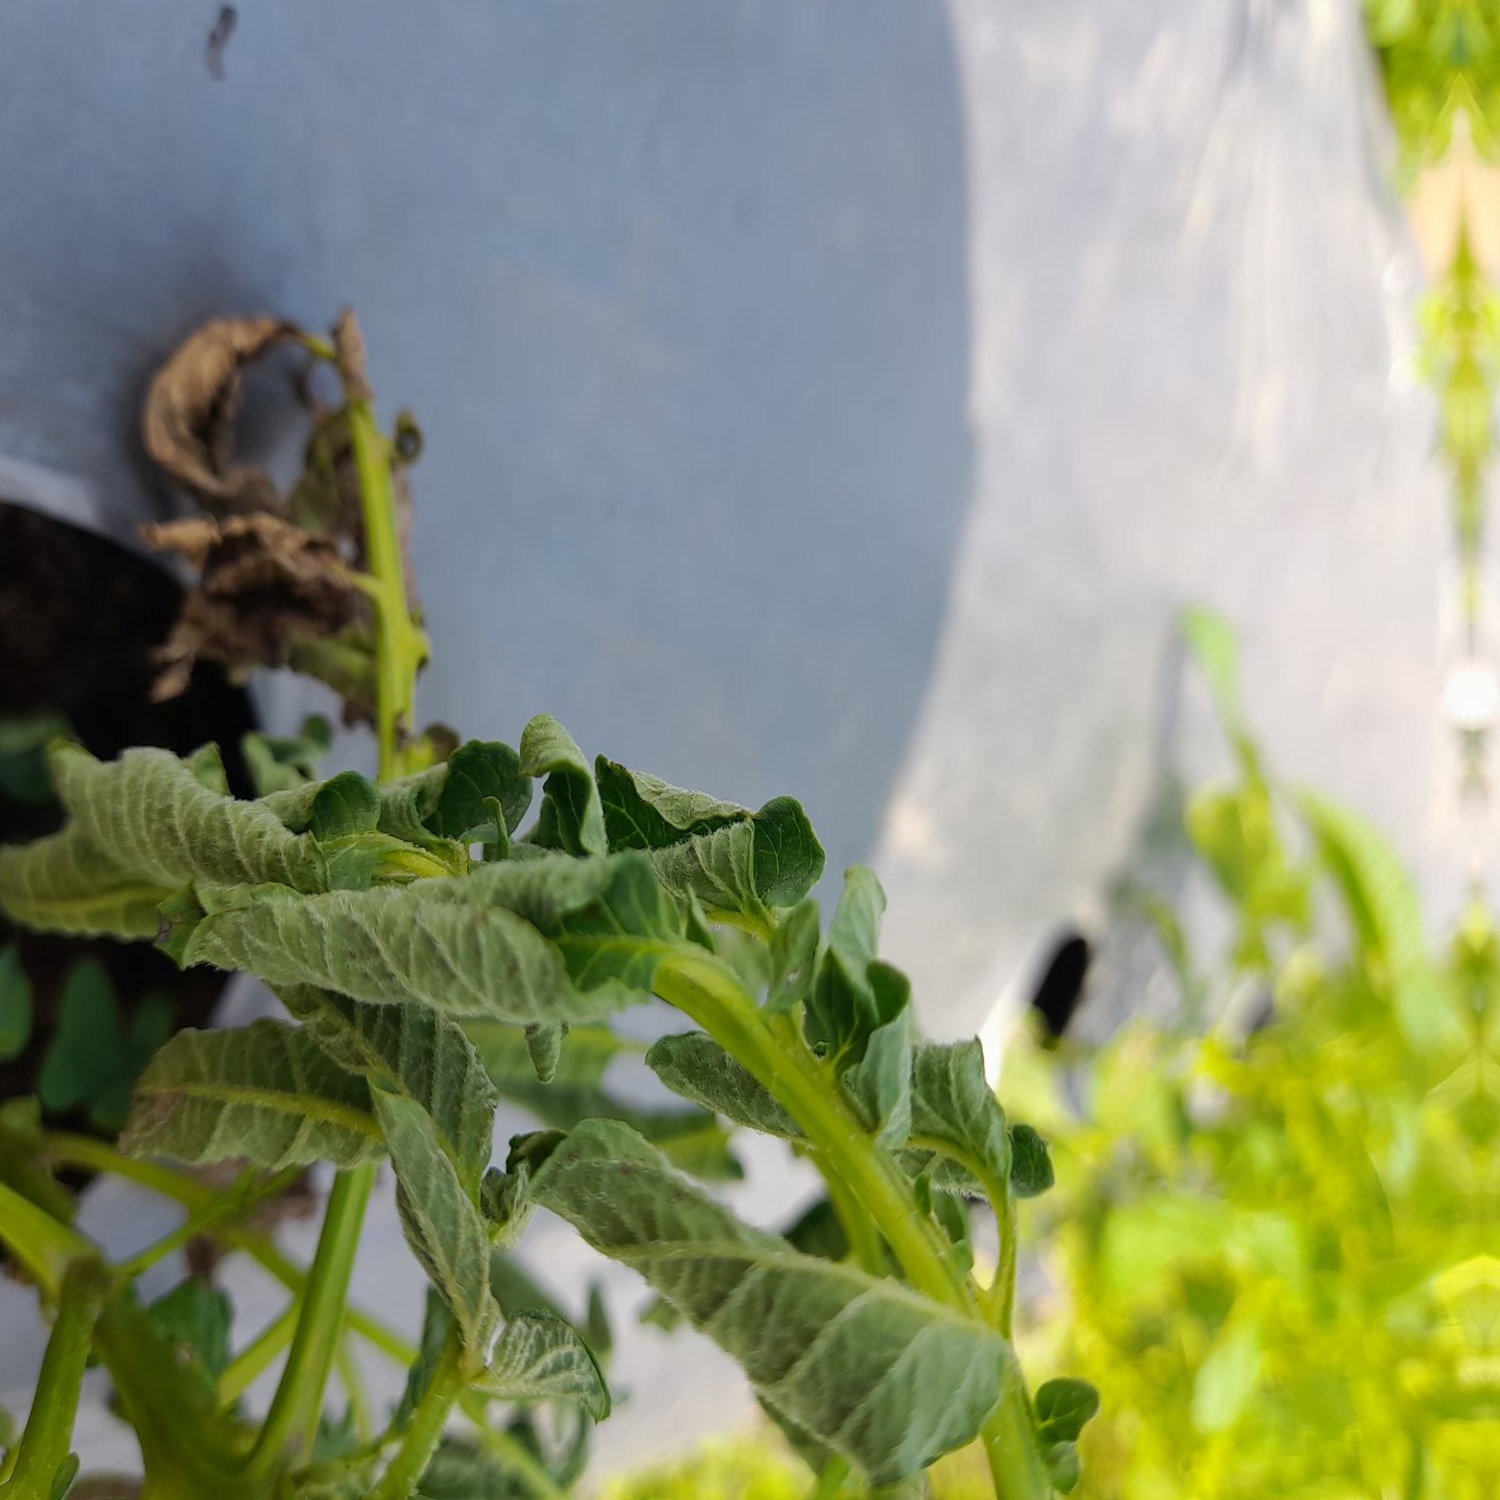
Etiqueta: Pudricion_Parda